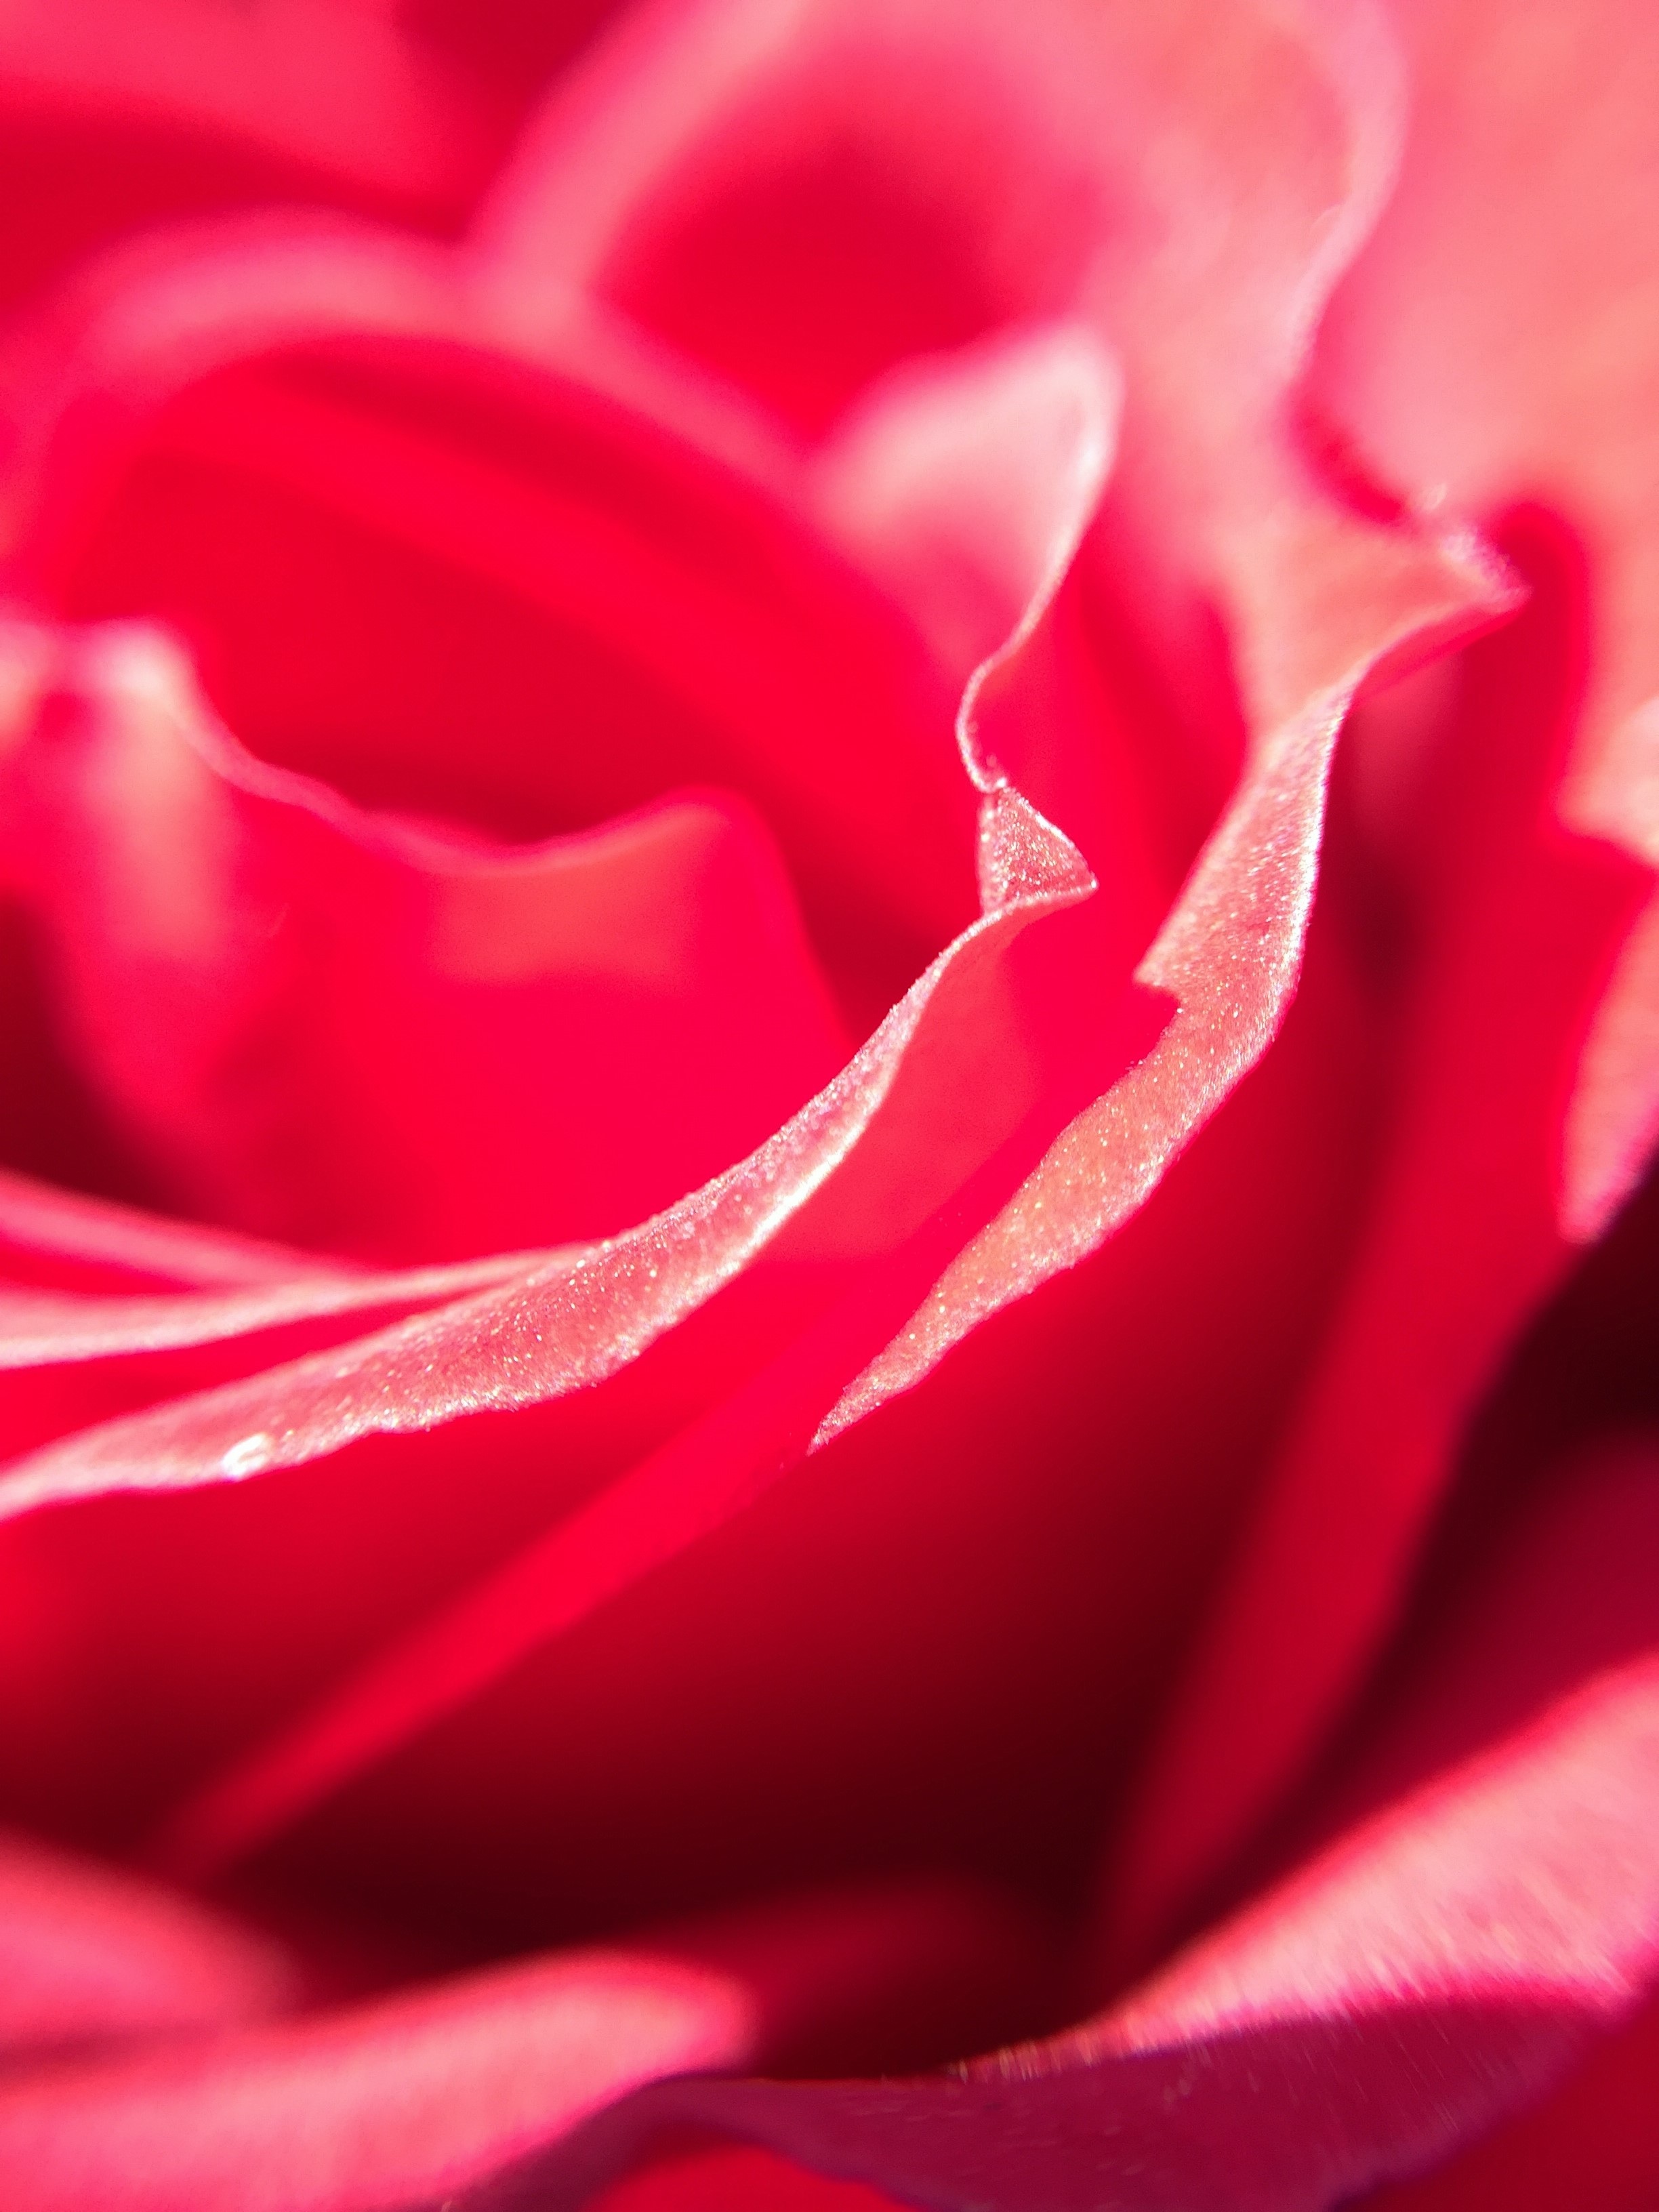
plant, photography, flower, petal, wild, rose, red, garden, pink, red rose, plants, flowers, close up, roses, leaves, colors, rosa, beautiful, outbreak, macro photography, flowering plant, garden roses, rose family, red roses, plant stem, land plant